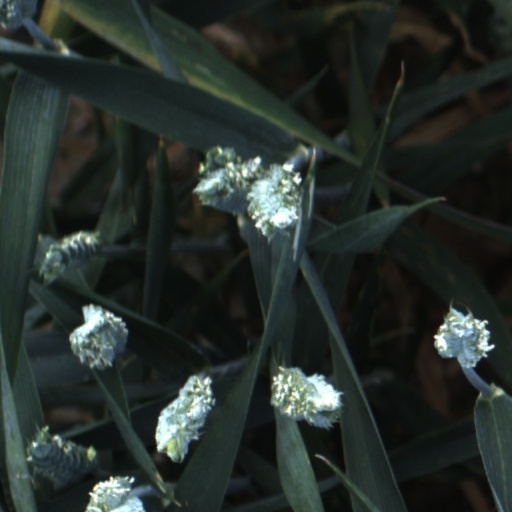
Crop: wheat